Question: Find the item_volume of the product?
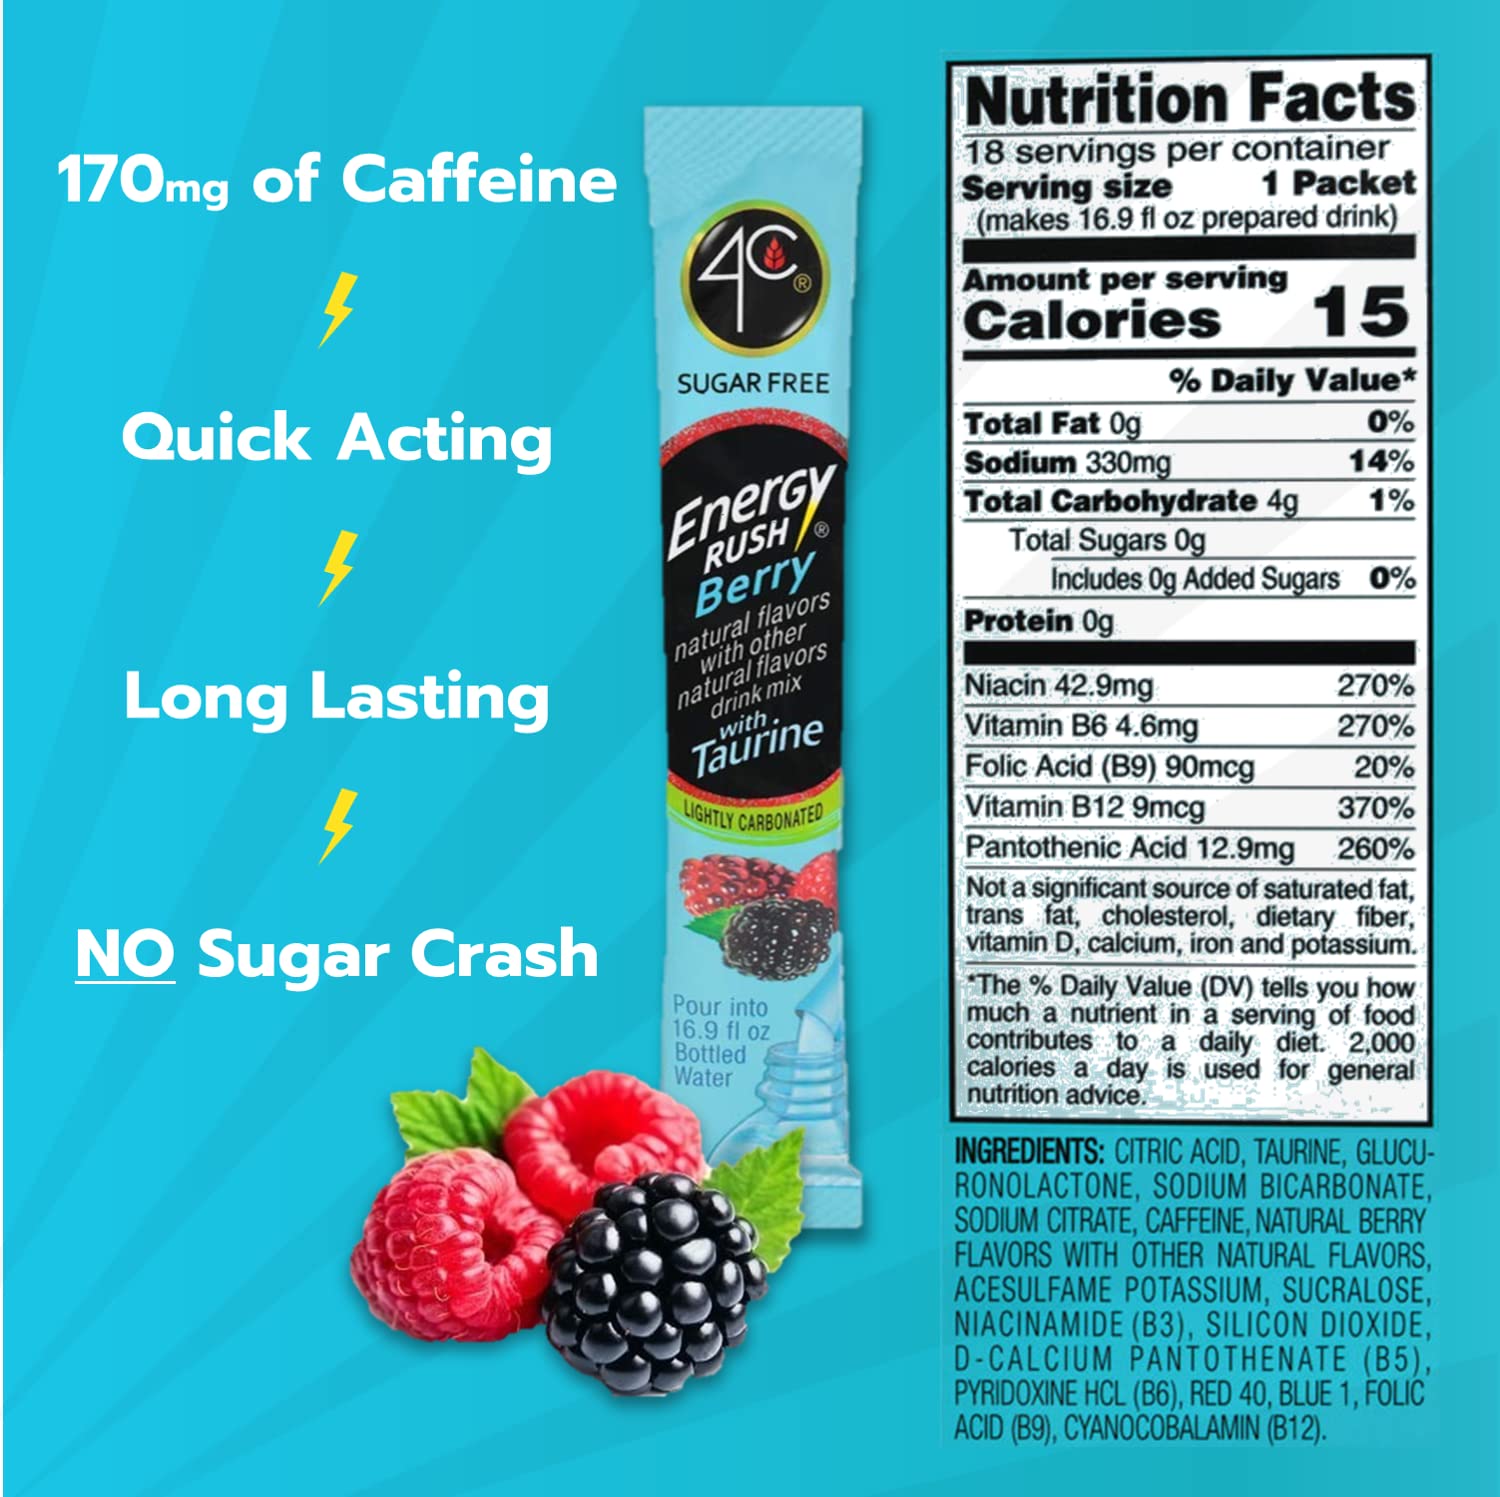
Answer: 16.9 fluid ounce